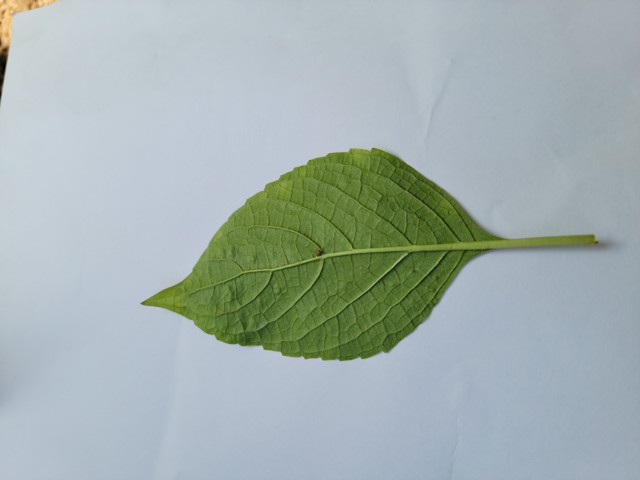
Plant: ramtulsi